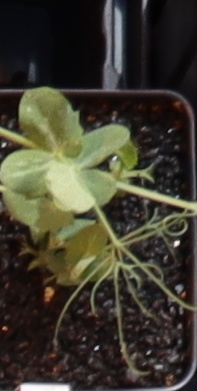
Label: Field Pea